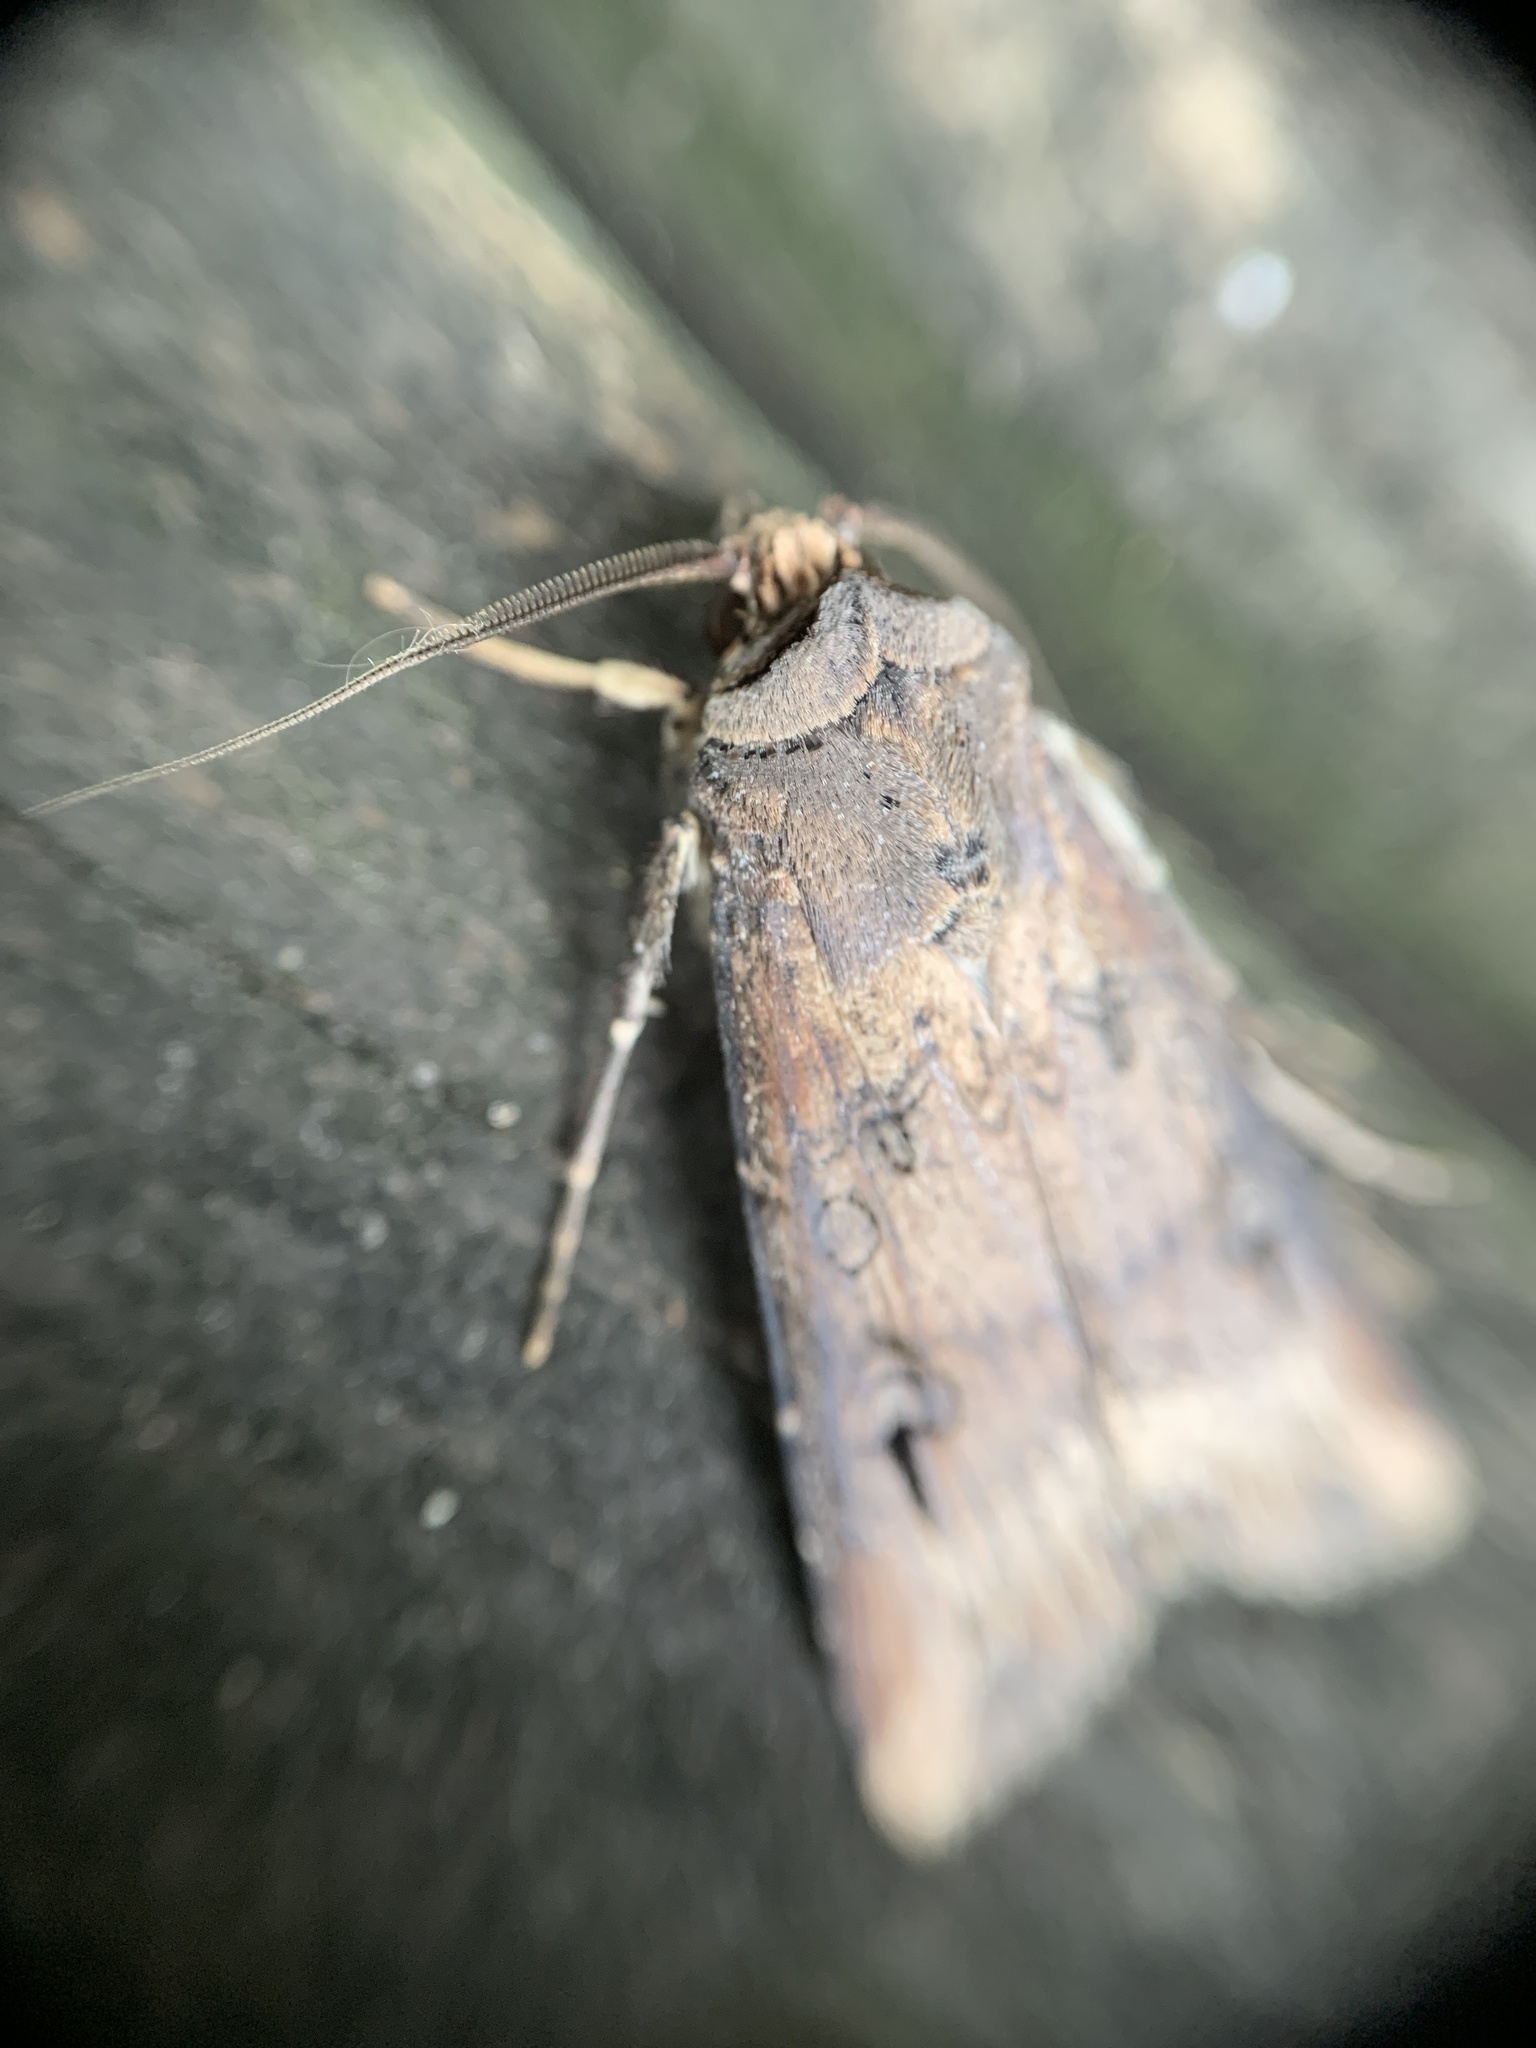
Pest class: cutworms